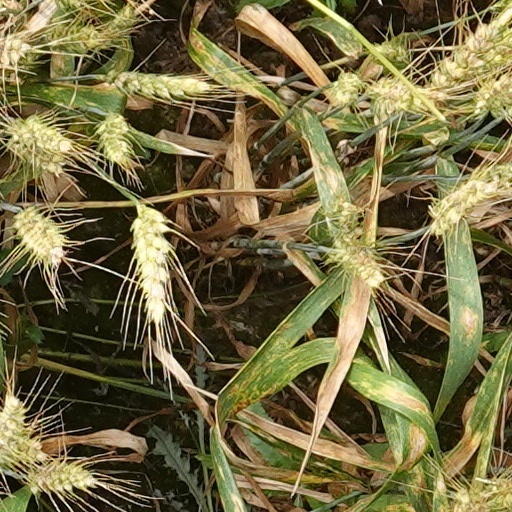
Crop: wheat